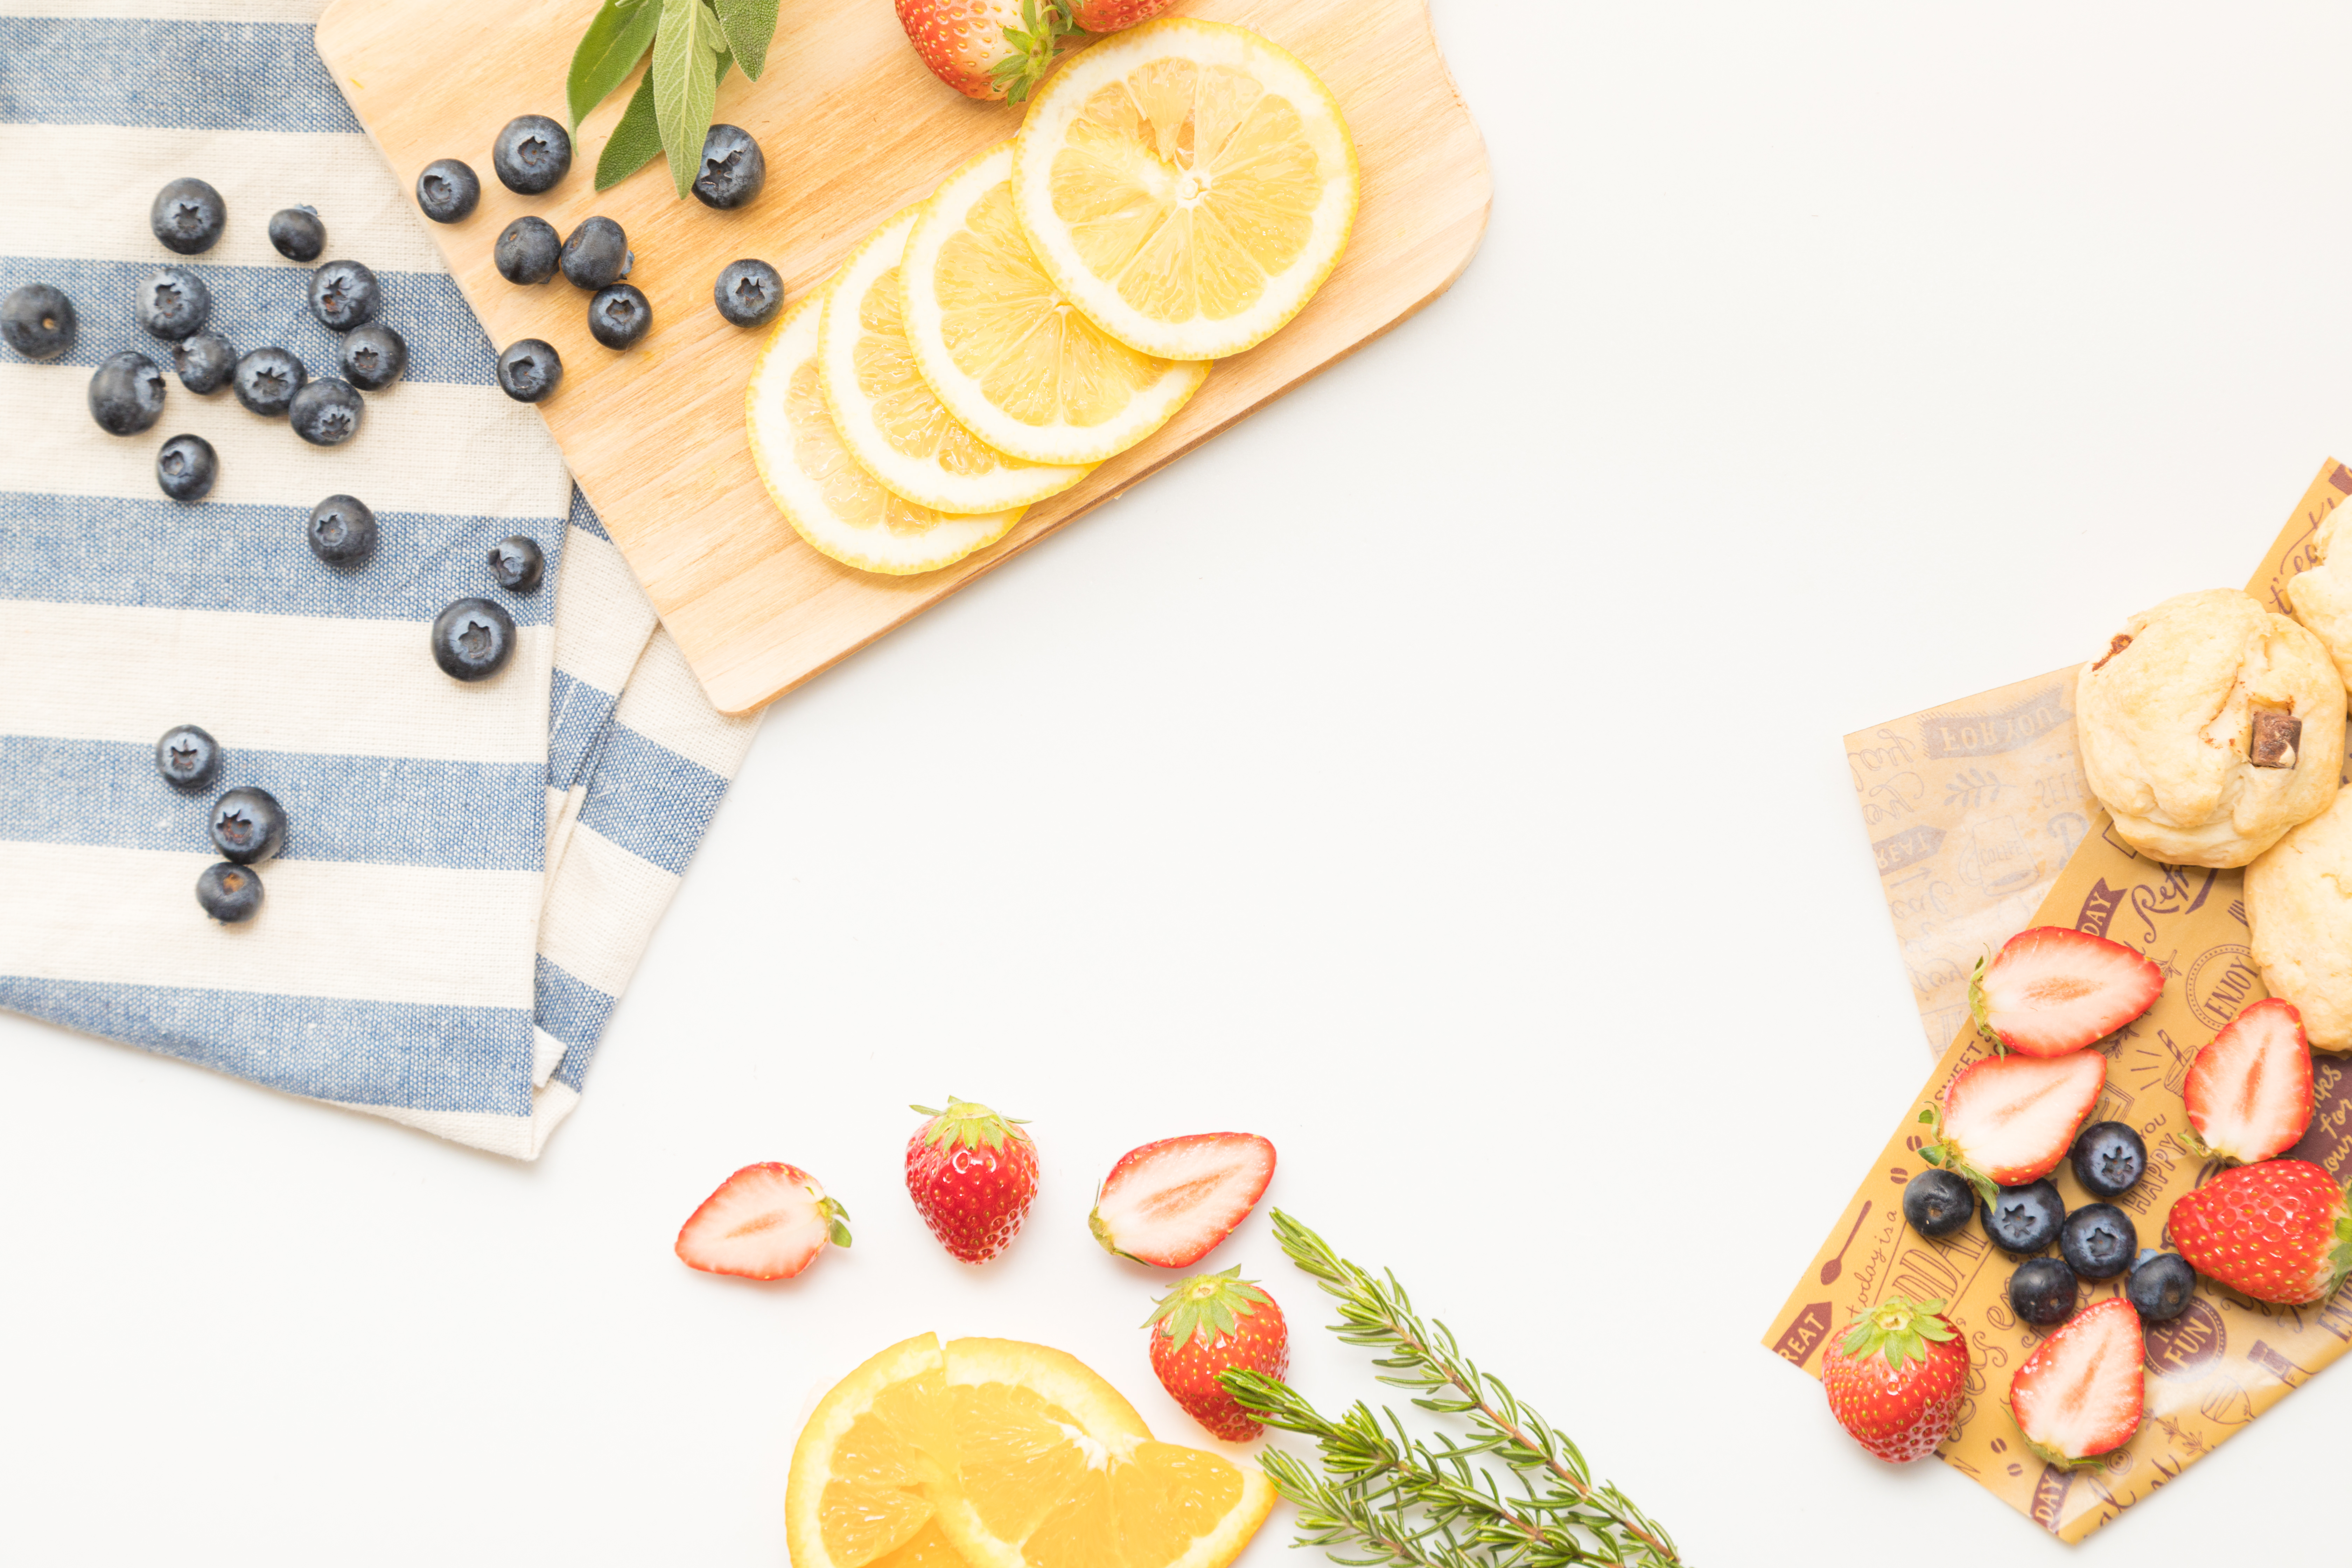
food, lemon, fruit, cuisine, dish, citrus, Food group, garnish, lime, ingredient, produce, recipe